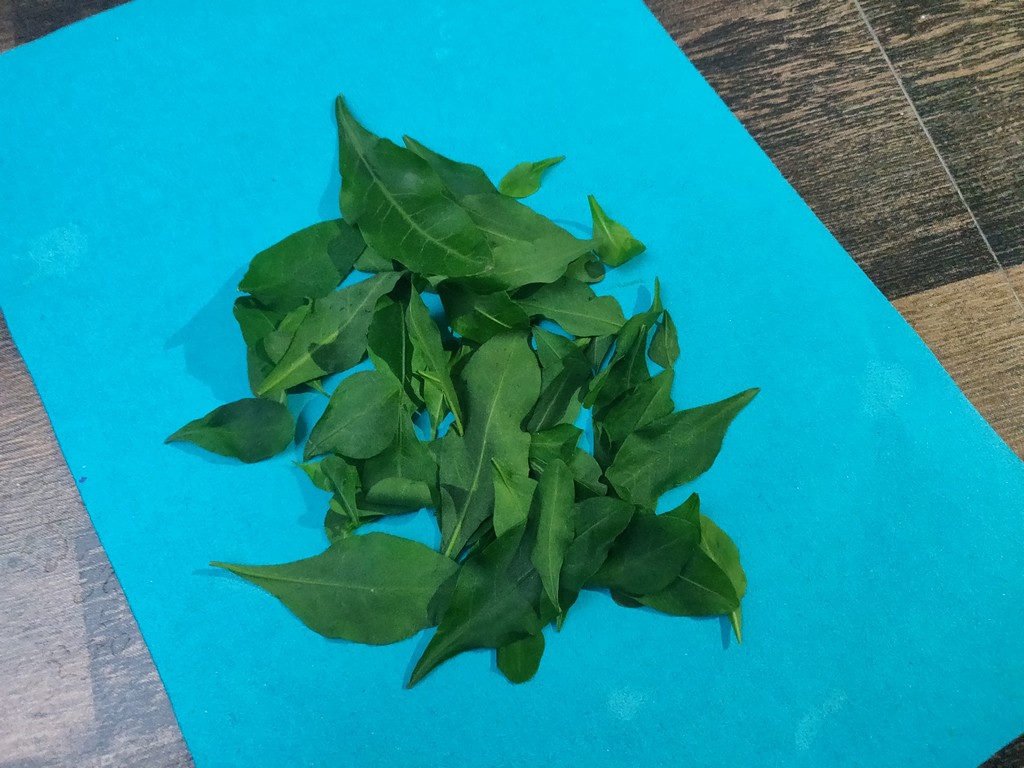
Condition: Healthy
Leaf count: multiple
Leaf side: unknown